King Standish

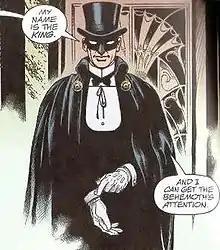

King Standish (a.k.a. Man of 1000 Faces) is a fictional character in the DC Comics Universe. The character first appeared in "Flash Comics" #3 (March 1940) and was created by Gardner Fox and William Smith.